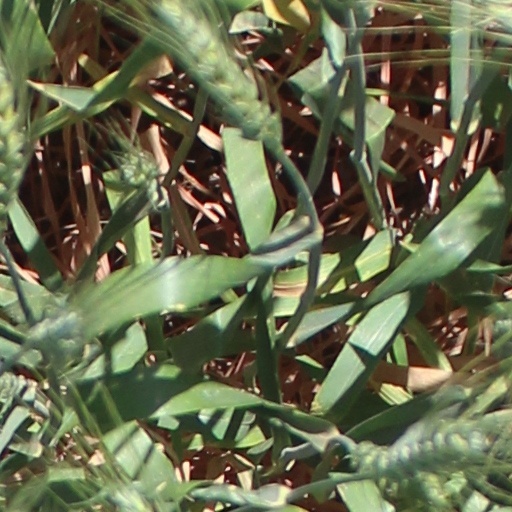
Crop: wheat